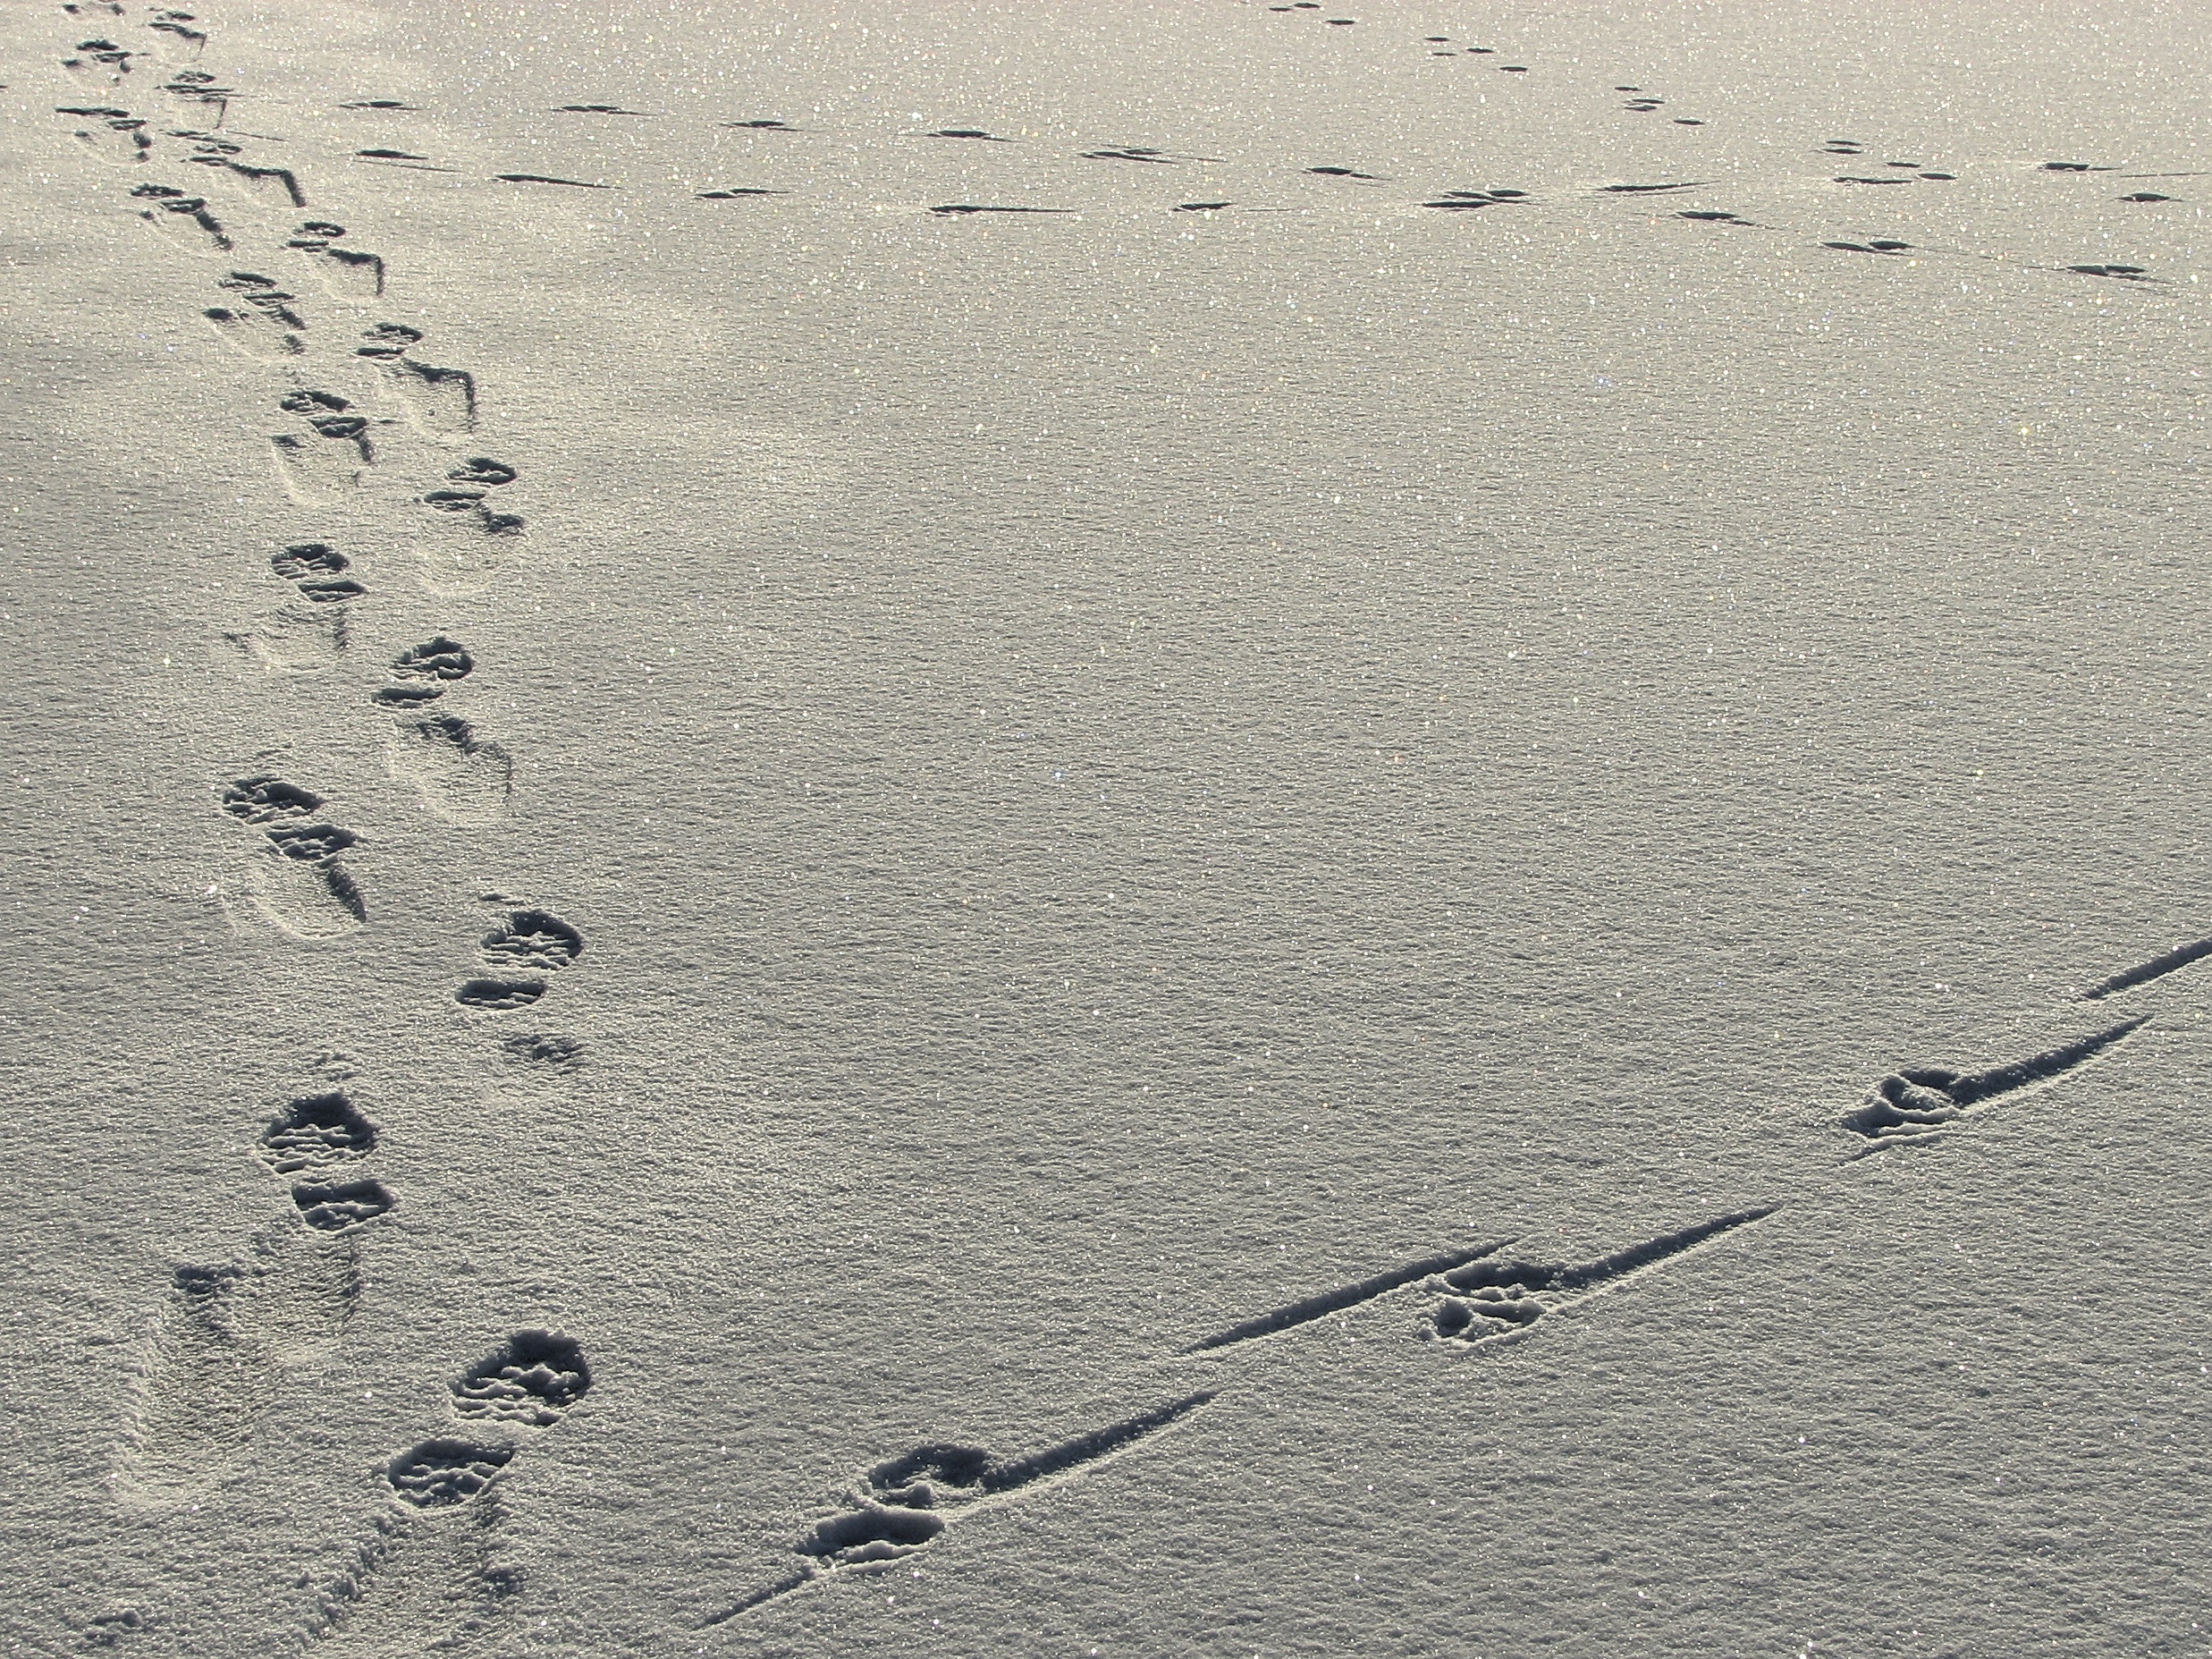
sea, sand, snow, cold, winter, wing, white, footprint, frost, wall, flock, asphalt, line, material, tracks, shape, mudflat